Call of Duty: Infinite Warfare

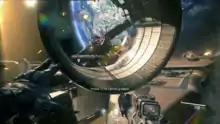
In zero-gravity environments, players can use a grappling hook to quickly navigate the environment.

Similar to the previous games in the series, "Infinite Warfare" is a first-person shooter. As the game introduces a new setting, outer space, new gameplay mechanics, such as zero-gravity environments, are included. Players are equipped with a boost pack, and a grappling hook, which allow players to move in these zero-gravity environments easily. As the game is set in space, players can visit different planets, satellites and asteroids in the Solar System.